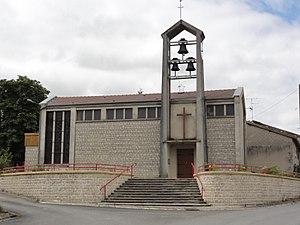
Levoncourt (Meuse) église
Levoncourt est une commune française située dans le département de la Meuse, en région Grand Est.